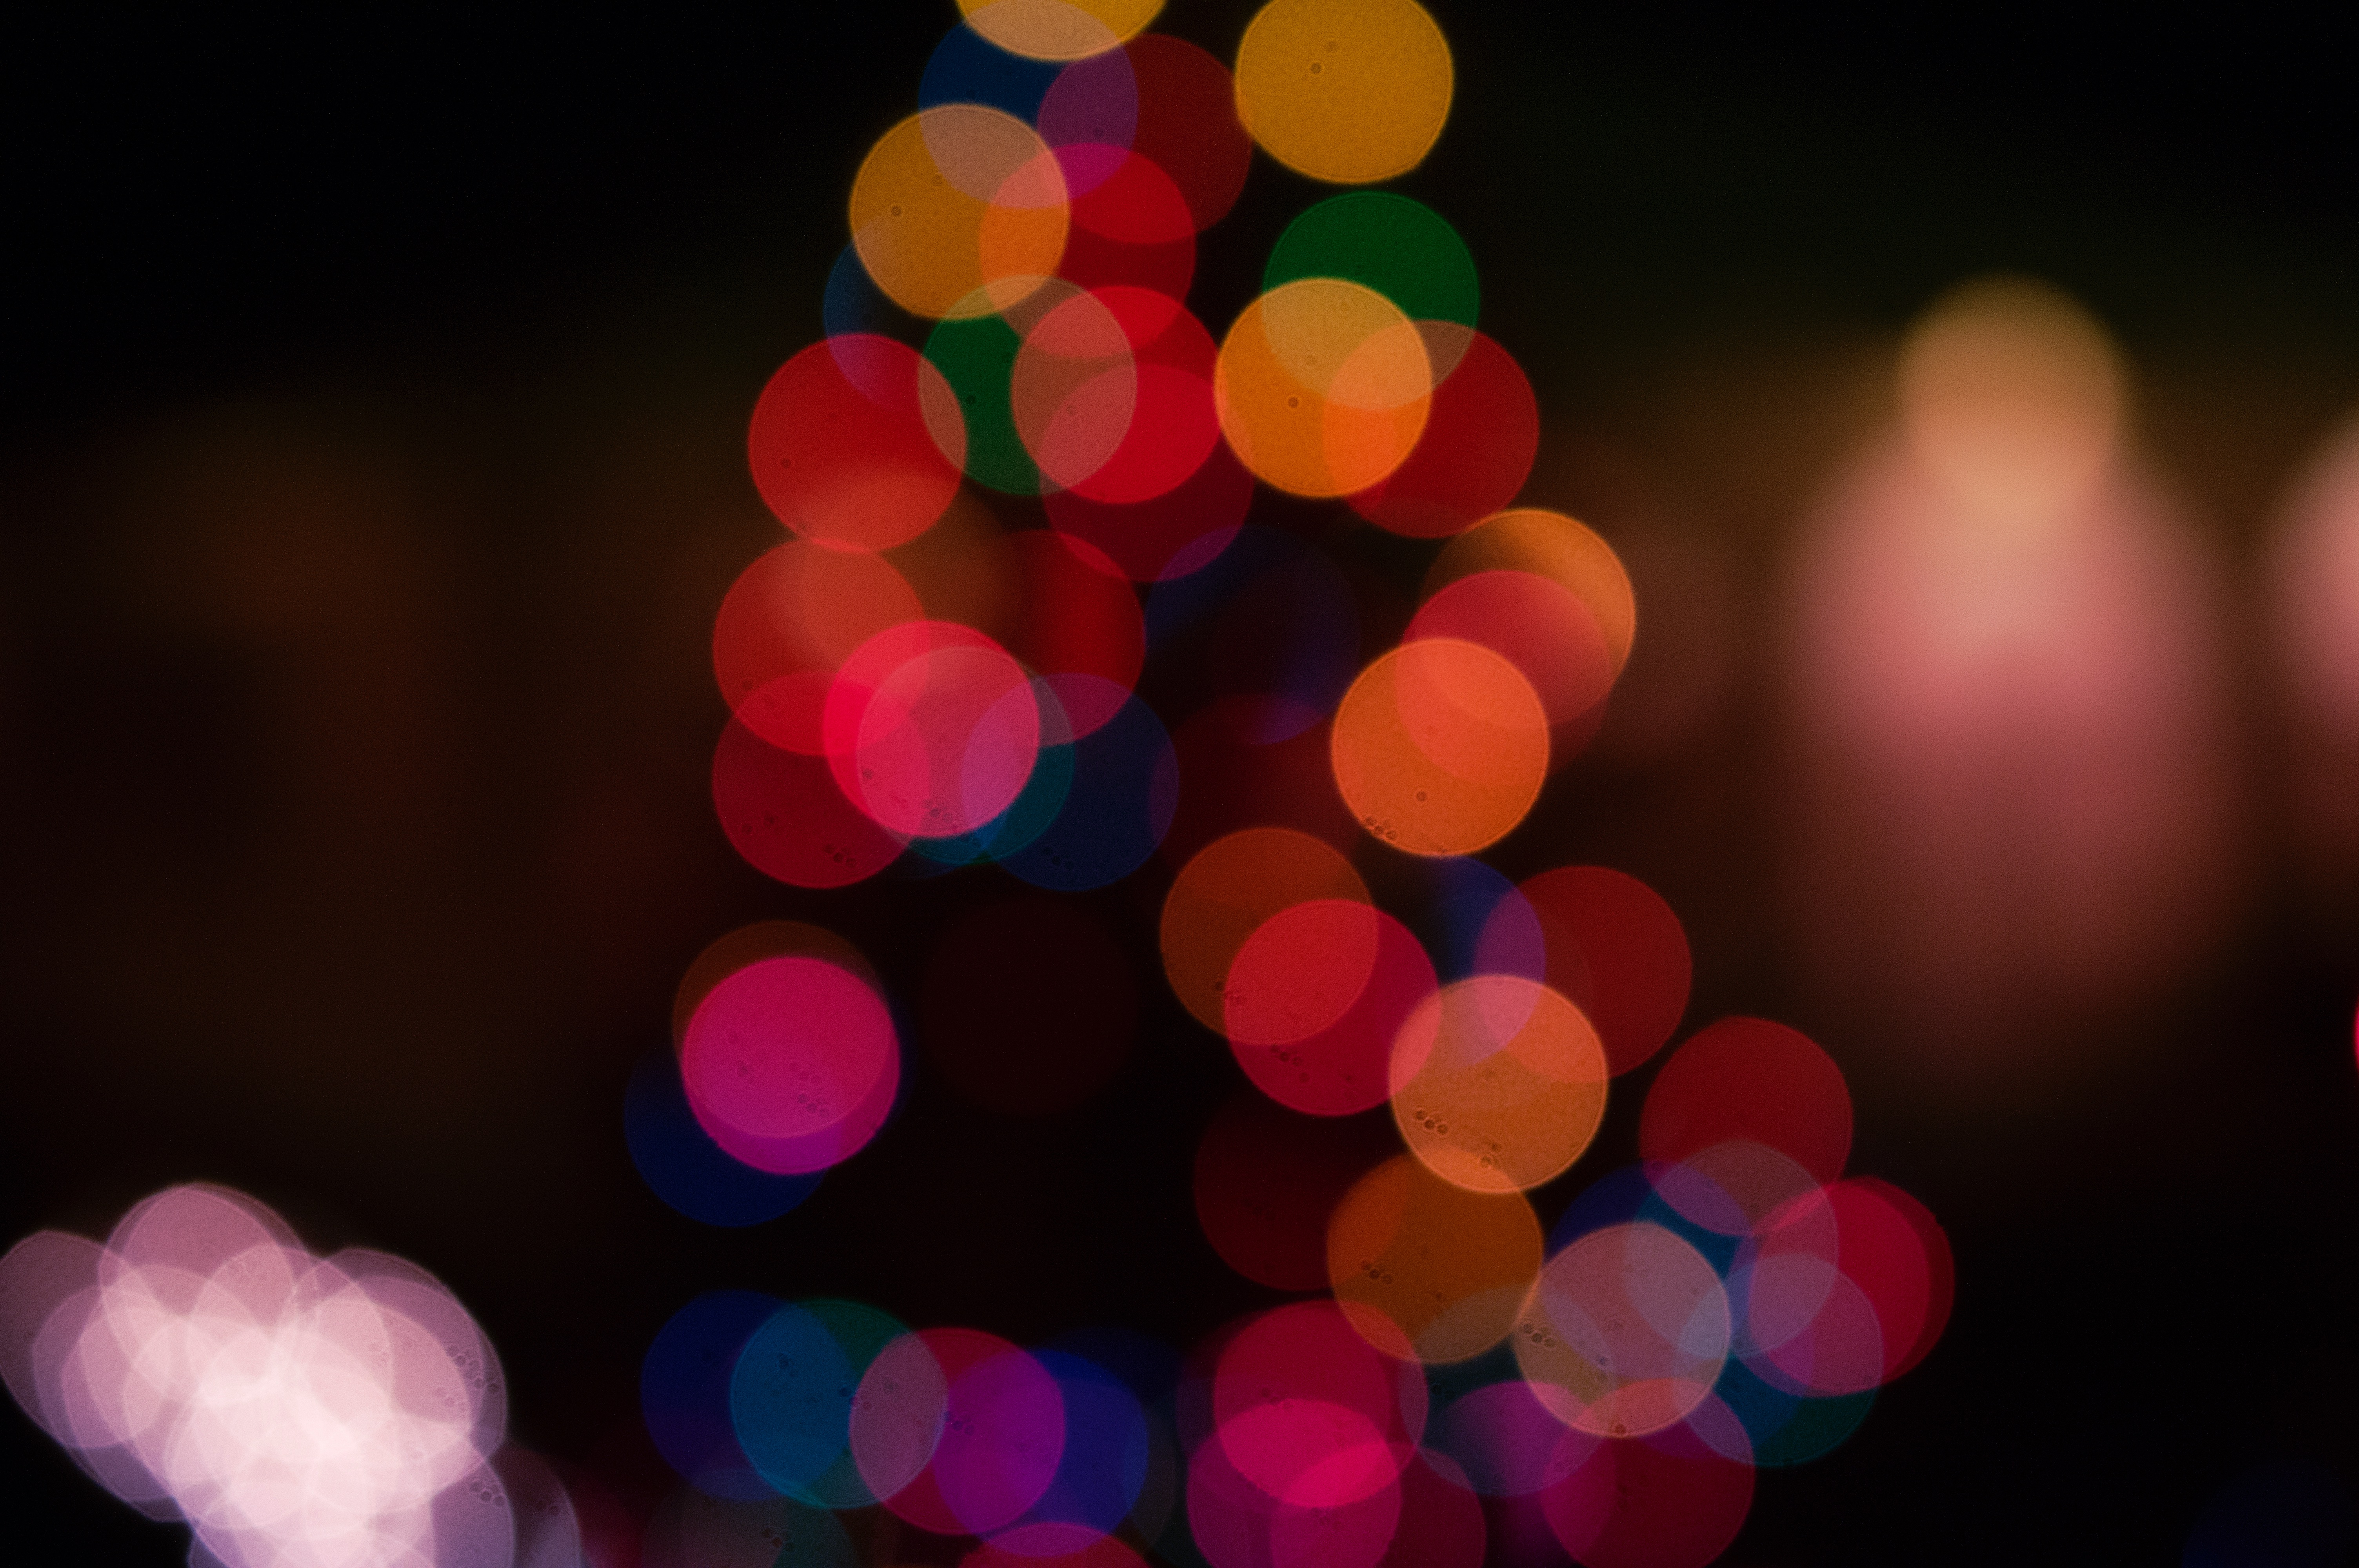
light, flower, petal, red, color, pink, lighting, circle, organ, shape, macro photography